Advocatus

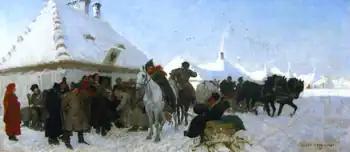
"Trial before the " by (1873), National Museum in Warsaw

In medieval Poland, a was the hereditary head of a town (under the overlordship of the town's owner – the king, church, or noble).